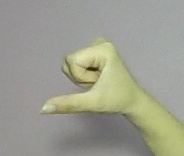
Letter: waw